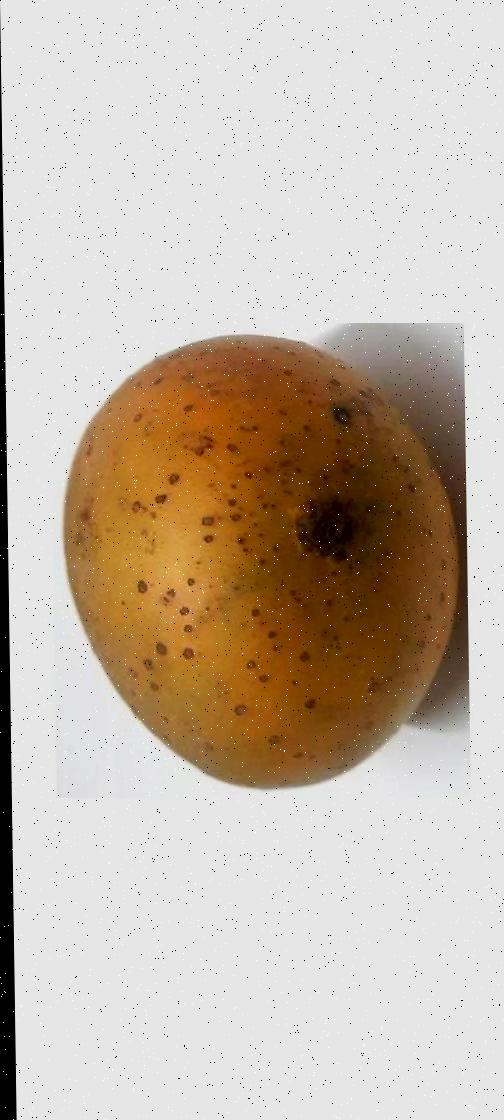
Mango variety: Gourmoti